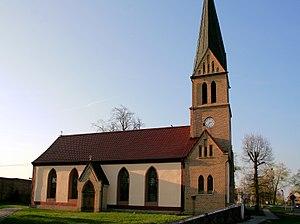
Sarbinovo est un village de la Voïvodie de Poméranie occidentale en Pologne, rattaché à la commune de Dębno dans le Powiat de Myślibórz.